Wendy Crockett

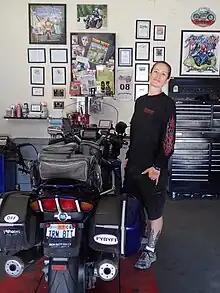
Crockett in her Kernville, California (USA) motorcycle shop

Crockett is a multiple factory-certified motorcycle mechanic, having graduated from the Motorcycle Mechanics Institute in 2001. She owned a motorcycle shop in California for 14 years before relocating to South Dakota. Her writing and photography have appeared in several magazines, including RoadRunner, Sidkar, Sidecar Traveler, as well as the book "Ride/Write, 2nd Edition". Her photography can also be found on the back cover of "The Women's Guide to Motorcycling" by Lynda Lahman and the front cover of the December 2020 Sidkar Magazine. She has appeared in three movies: "Hard Miles 2", "Like a Woman" and "Women in the Front Seat". She currently works as a motorcycle ride instructor and a motorcycle tour guide; she also conducts workshops on topics such as motorcycle travel and mechanics and speaks about her accomplishments at motorcycle and non-motorcycle-related events.